Darren Archibald

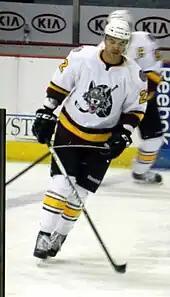
Archibald while a member of the Chicago Wolves

Archibald attended the Canucks' training camp to start the 2013–14 season, but was sent down to the AHL to join Vancouver's new affiliate, the Utica Comets. He played four games for Utica, recording a goal and an assist. While Archibald was with the Comets, Vancouver suffered several injuries, resulting in Archibald's call-up. He made his NHL debut on October 25, 2013, in a 3–2 overtime win against the St. Louis Blues. He played eight minutes, recording two shots and a hit. Eight days later, he recorded his first career point, an assist, in a 4–0 win over the Toronto Maple Leafs. He was reassigned to the Comets on November 12, 2013. Archibald made another brief appearance with Vancouver in January 2014. In March, Daniel Sedin suffered a leg injury and Archibald was recalled to fill his roster spot. During his third call-up, Archibald scored his first career NHL goal on March 8, 2014, against Joni Ortio of the Calgary Flames.